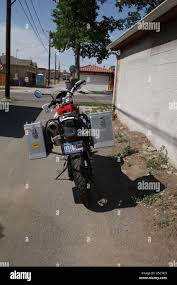
Vehicle type: Motorcycles